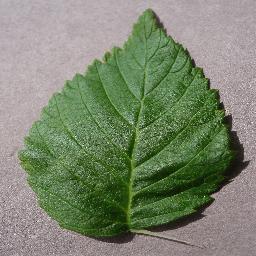
Label: Raspberry___healthy